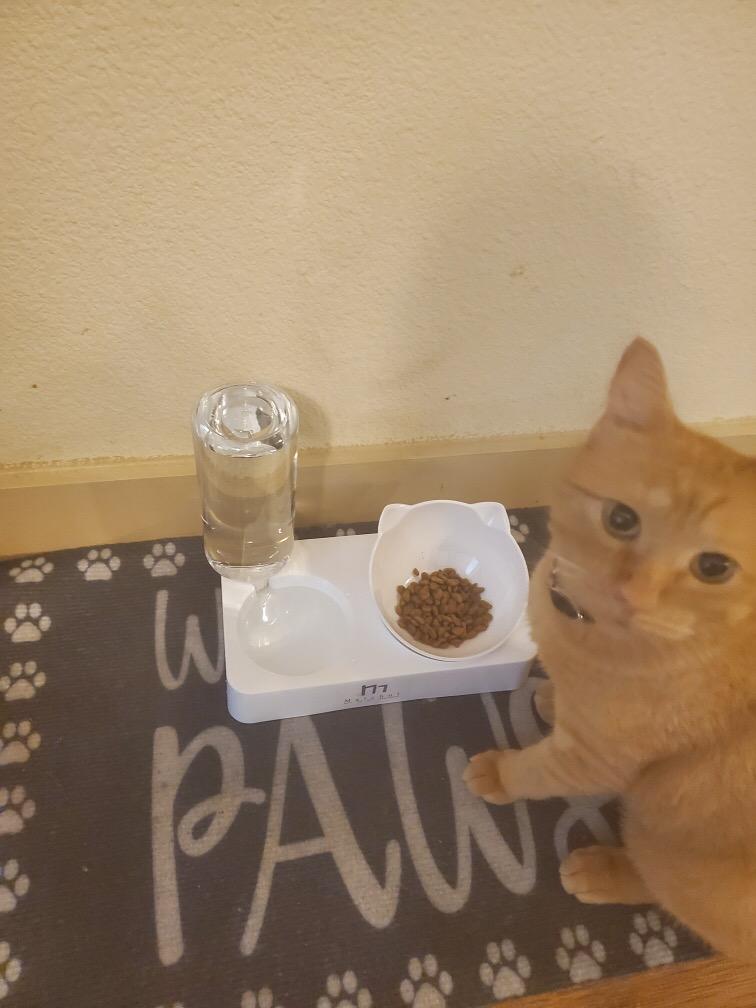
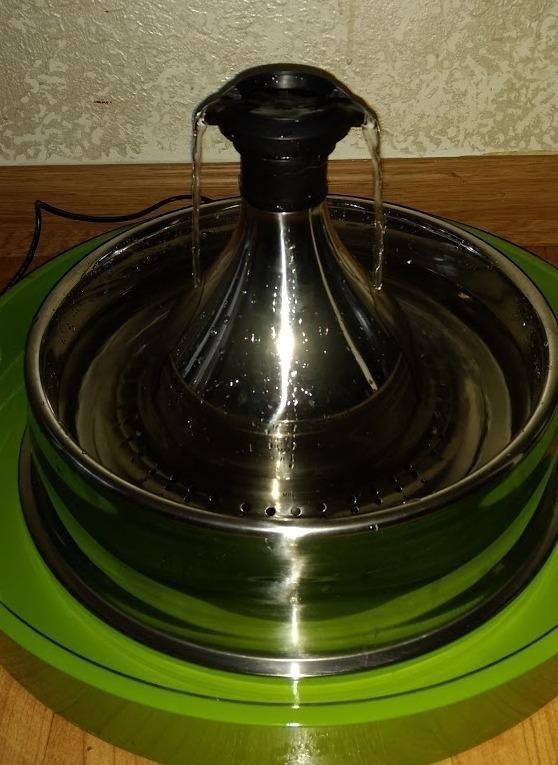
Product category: items_bowl
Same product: no